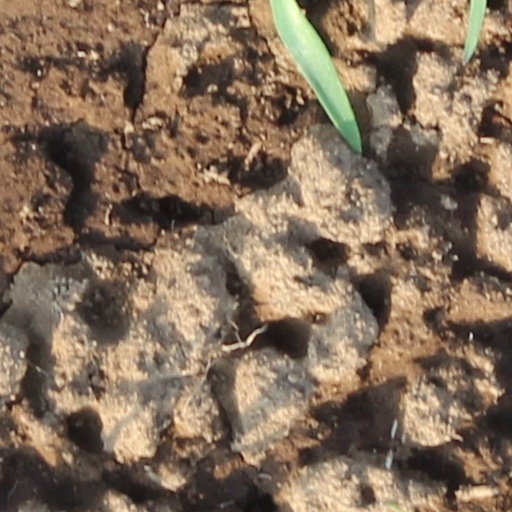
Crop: wheat